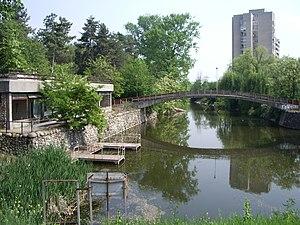
42° 43′ 40″ N, 24° 58′ 10″ E
Yambol est une ville et une commune du sud de la Bulgarie.